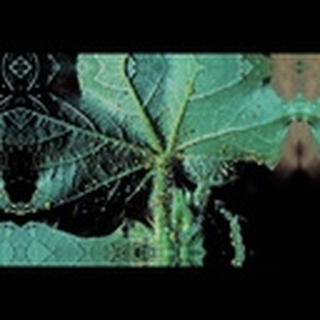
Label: cotton_aphids